Oregon Ducks football venues

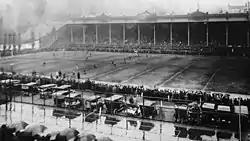
Multnomah Stadium, 1926, UO vs Washington

Oregon's third football game, against Portland University in 1894, was the team's first appearance in Portland, at Multnomah Field. Over the years Oregon regularly played up to three home games each season in Portland at Multnomah Field and later Multnomah Stadium, at the same site, also called Portland Civic Stadium and now known as Providence Park. With its larger capacity and proximity to Portland's lodging and transportation hubs, the "big games" each year would be scheduled for Portland to ensure a sufficient gate for the visiting team. Between 1926 and 1966, each Oregon "home" game against Washington was played at Multnomah; USC never played a game in Eugene until Autzen Stadium was constructed.